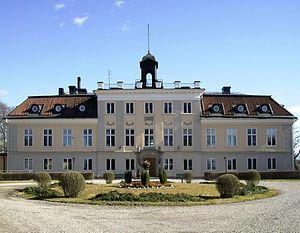
Cette liste non exhaustive répertorie les principaux châteaux en Suède.